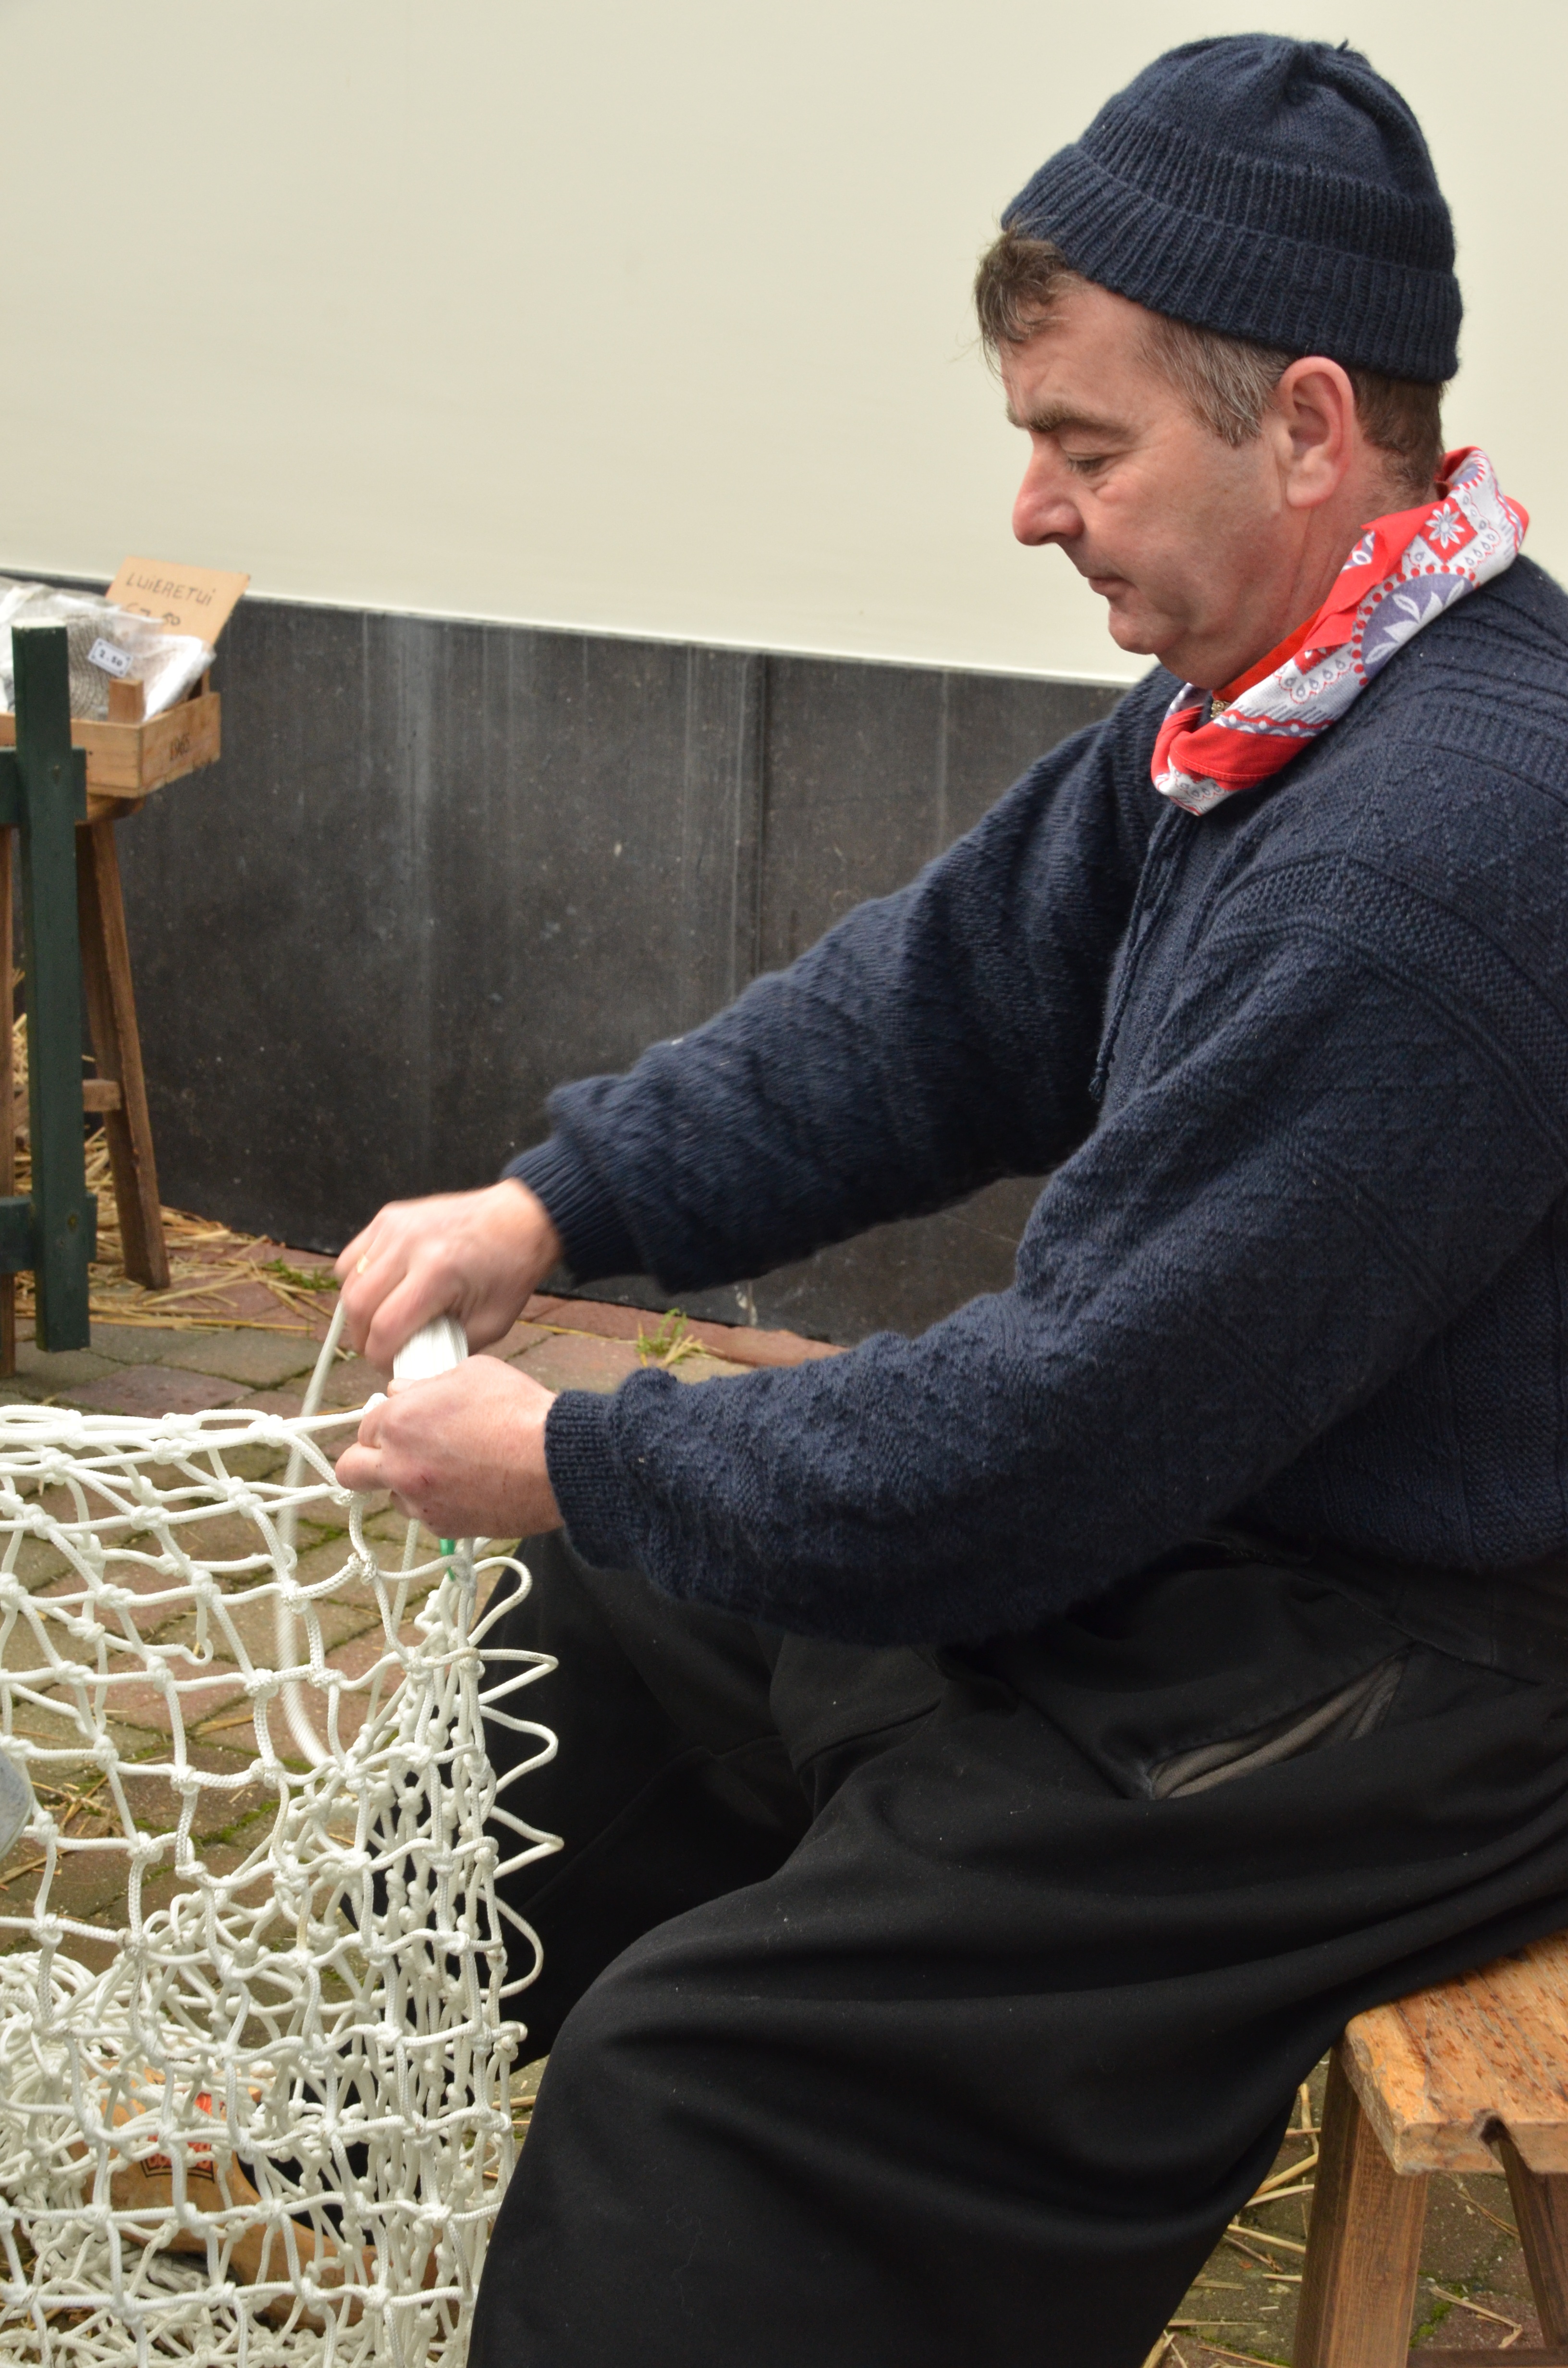
people, recreation, textile, art, netherlands, fun, crafts, just, make, manufacture, costume, urk, fines